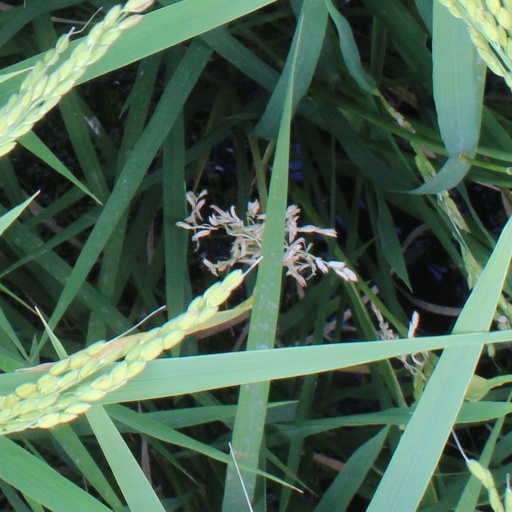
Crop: rice